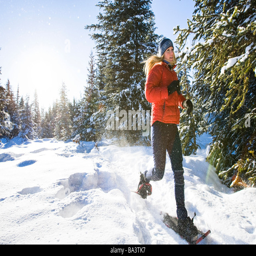
young woman on snowshoes enjoy the outdoors during winter